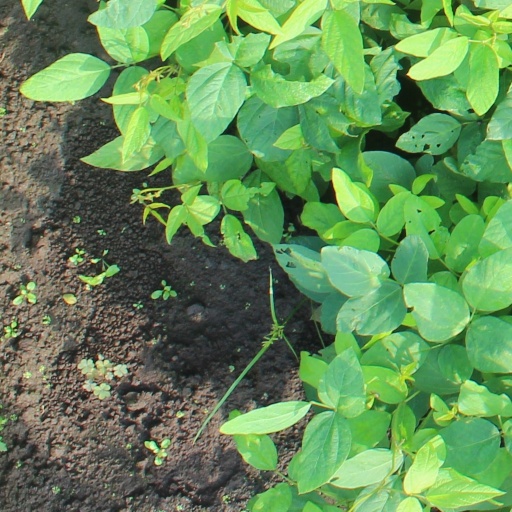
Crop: soybean